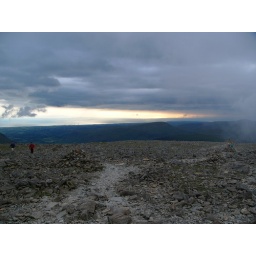
Then the cloud cleared for a moment - Sunset over the NE coast